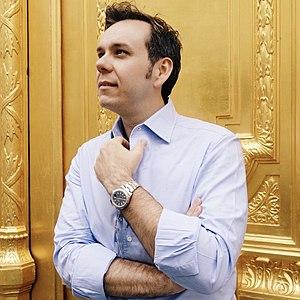
Benjamin Bernheim est un ténor français remarqué pour ses interprétations de rôles du répertoire lyrique français et italien.